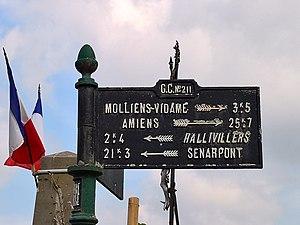
Camps-en-Amienois
Camps-en-Amiénois est une commune française située dans le département de la Somme en région Hauts-de-France.